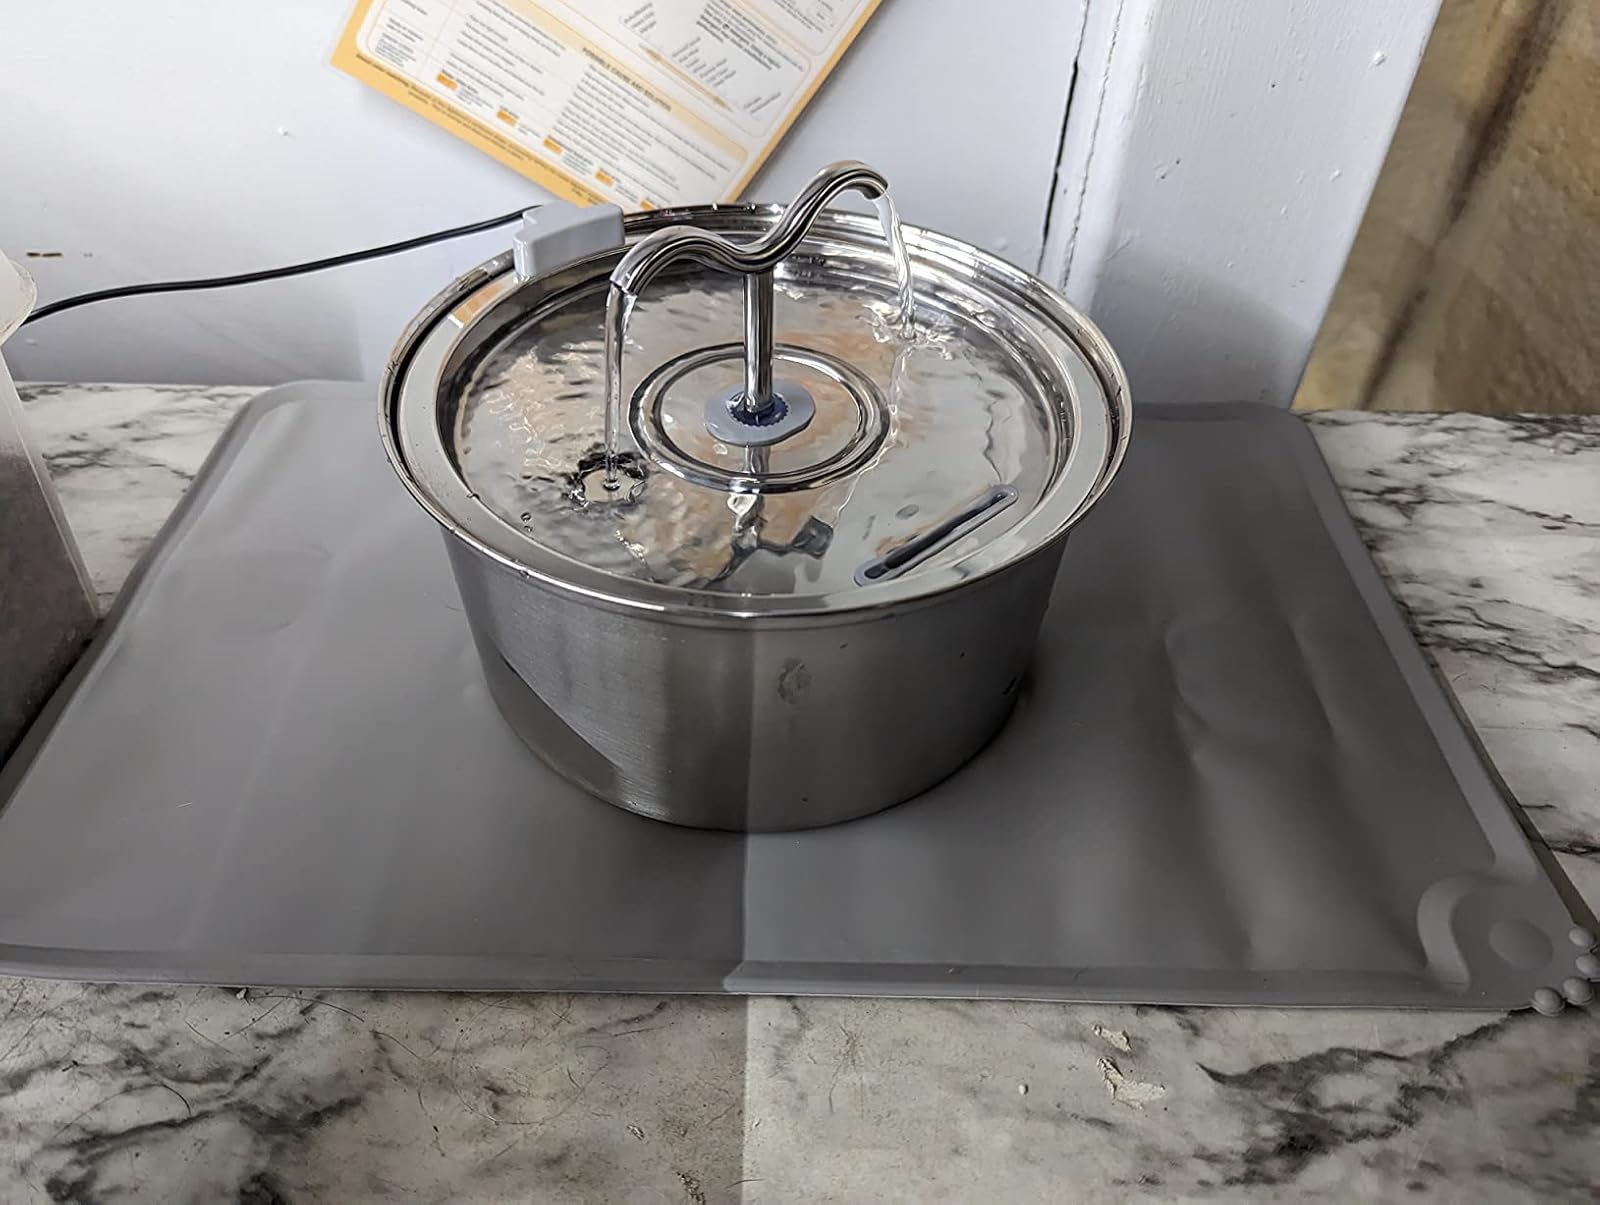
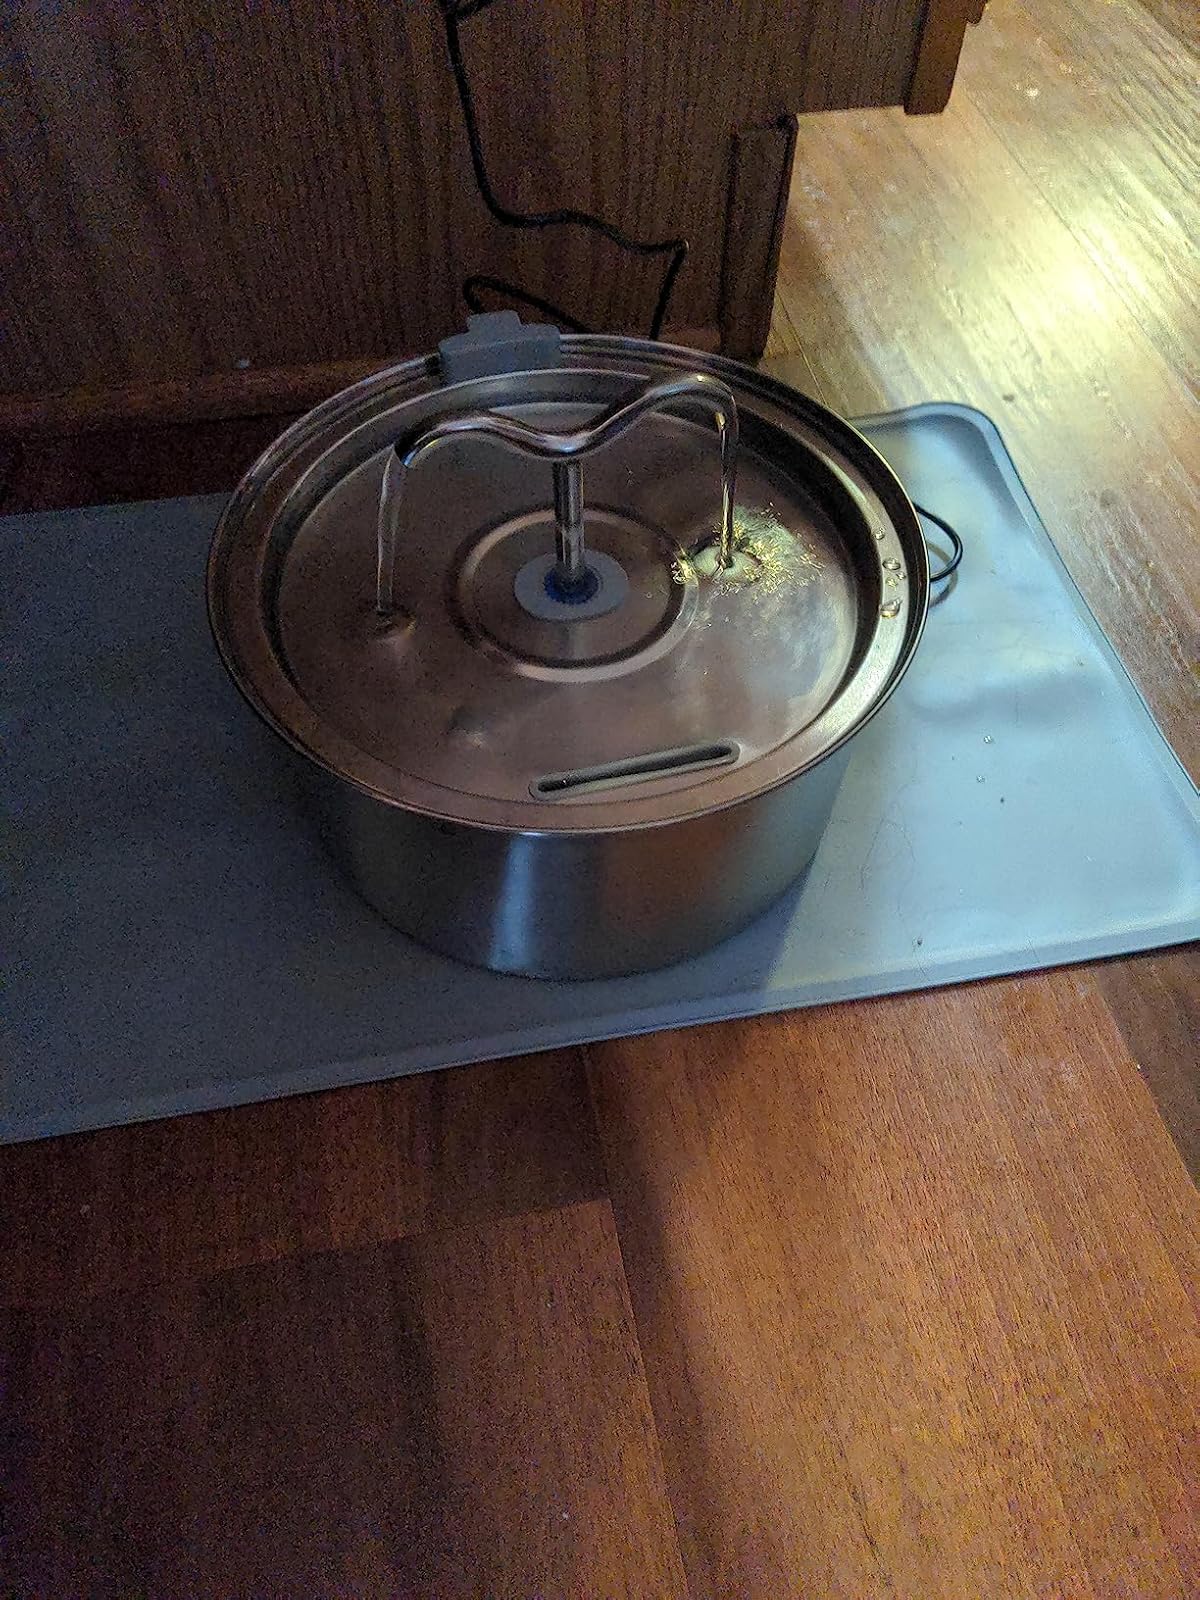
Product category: items_bowl
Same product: yes